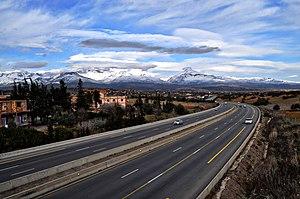
La vue la plus spectaculaire depuis l'autoroute Est Ouest, Bouira en Algérie
L'Autoroute A2 est une portion toujours en travaux en 2011 du projet d'Autoroute Est-Ouest. Cette portion permet de relier Alger à l'Est du pays jusqu'à la ville de El Tarf à la frontière tunisienne.
L'Algérie compte en 2019, un réseau autoroutier d'environ 1 439 km en 2x3 voies. Il s'agit du troisième réseau autoroutier au niveau africain après celui d'Afrique du Sud et du Maroc.
L’autoroute est-ouest est un projet autoroutier traversant toute l'Algérie parallèlement aux côtes méditerranéennes. L'autoroute doit relier la frontière tunisienne près de la ville d'El Kala à la frontière marocaine près de celle de Maghnia en passant près des grandes villes algériennes du nord tel que Annaba, Skikda, Constantine, Setif, Alger, Sidi Bel abbès, Chlef, Oran et Tlemcen, sur une distance de 1 216 km.